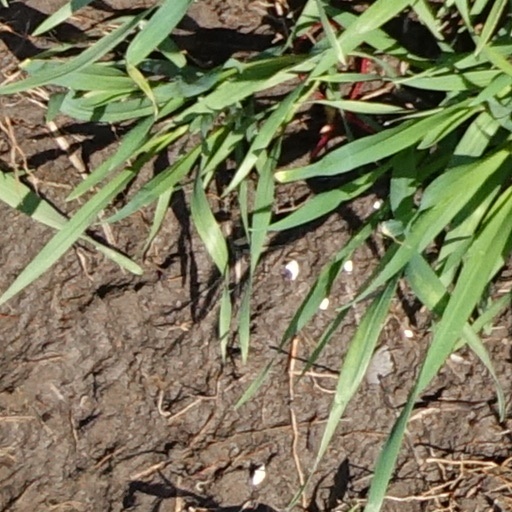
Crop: wheat